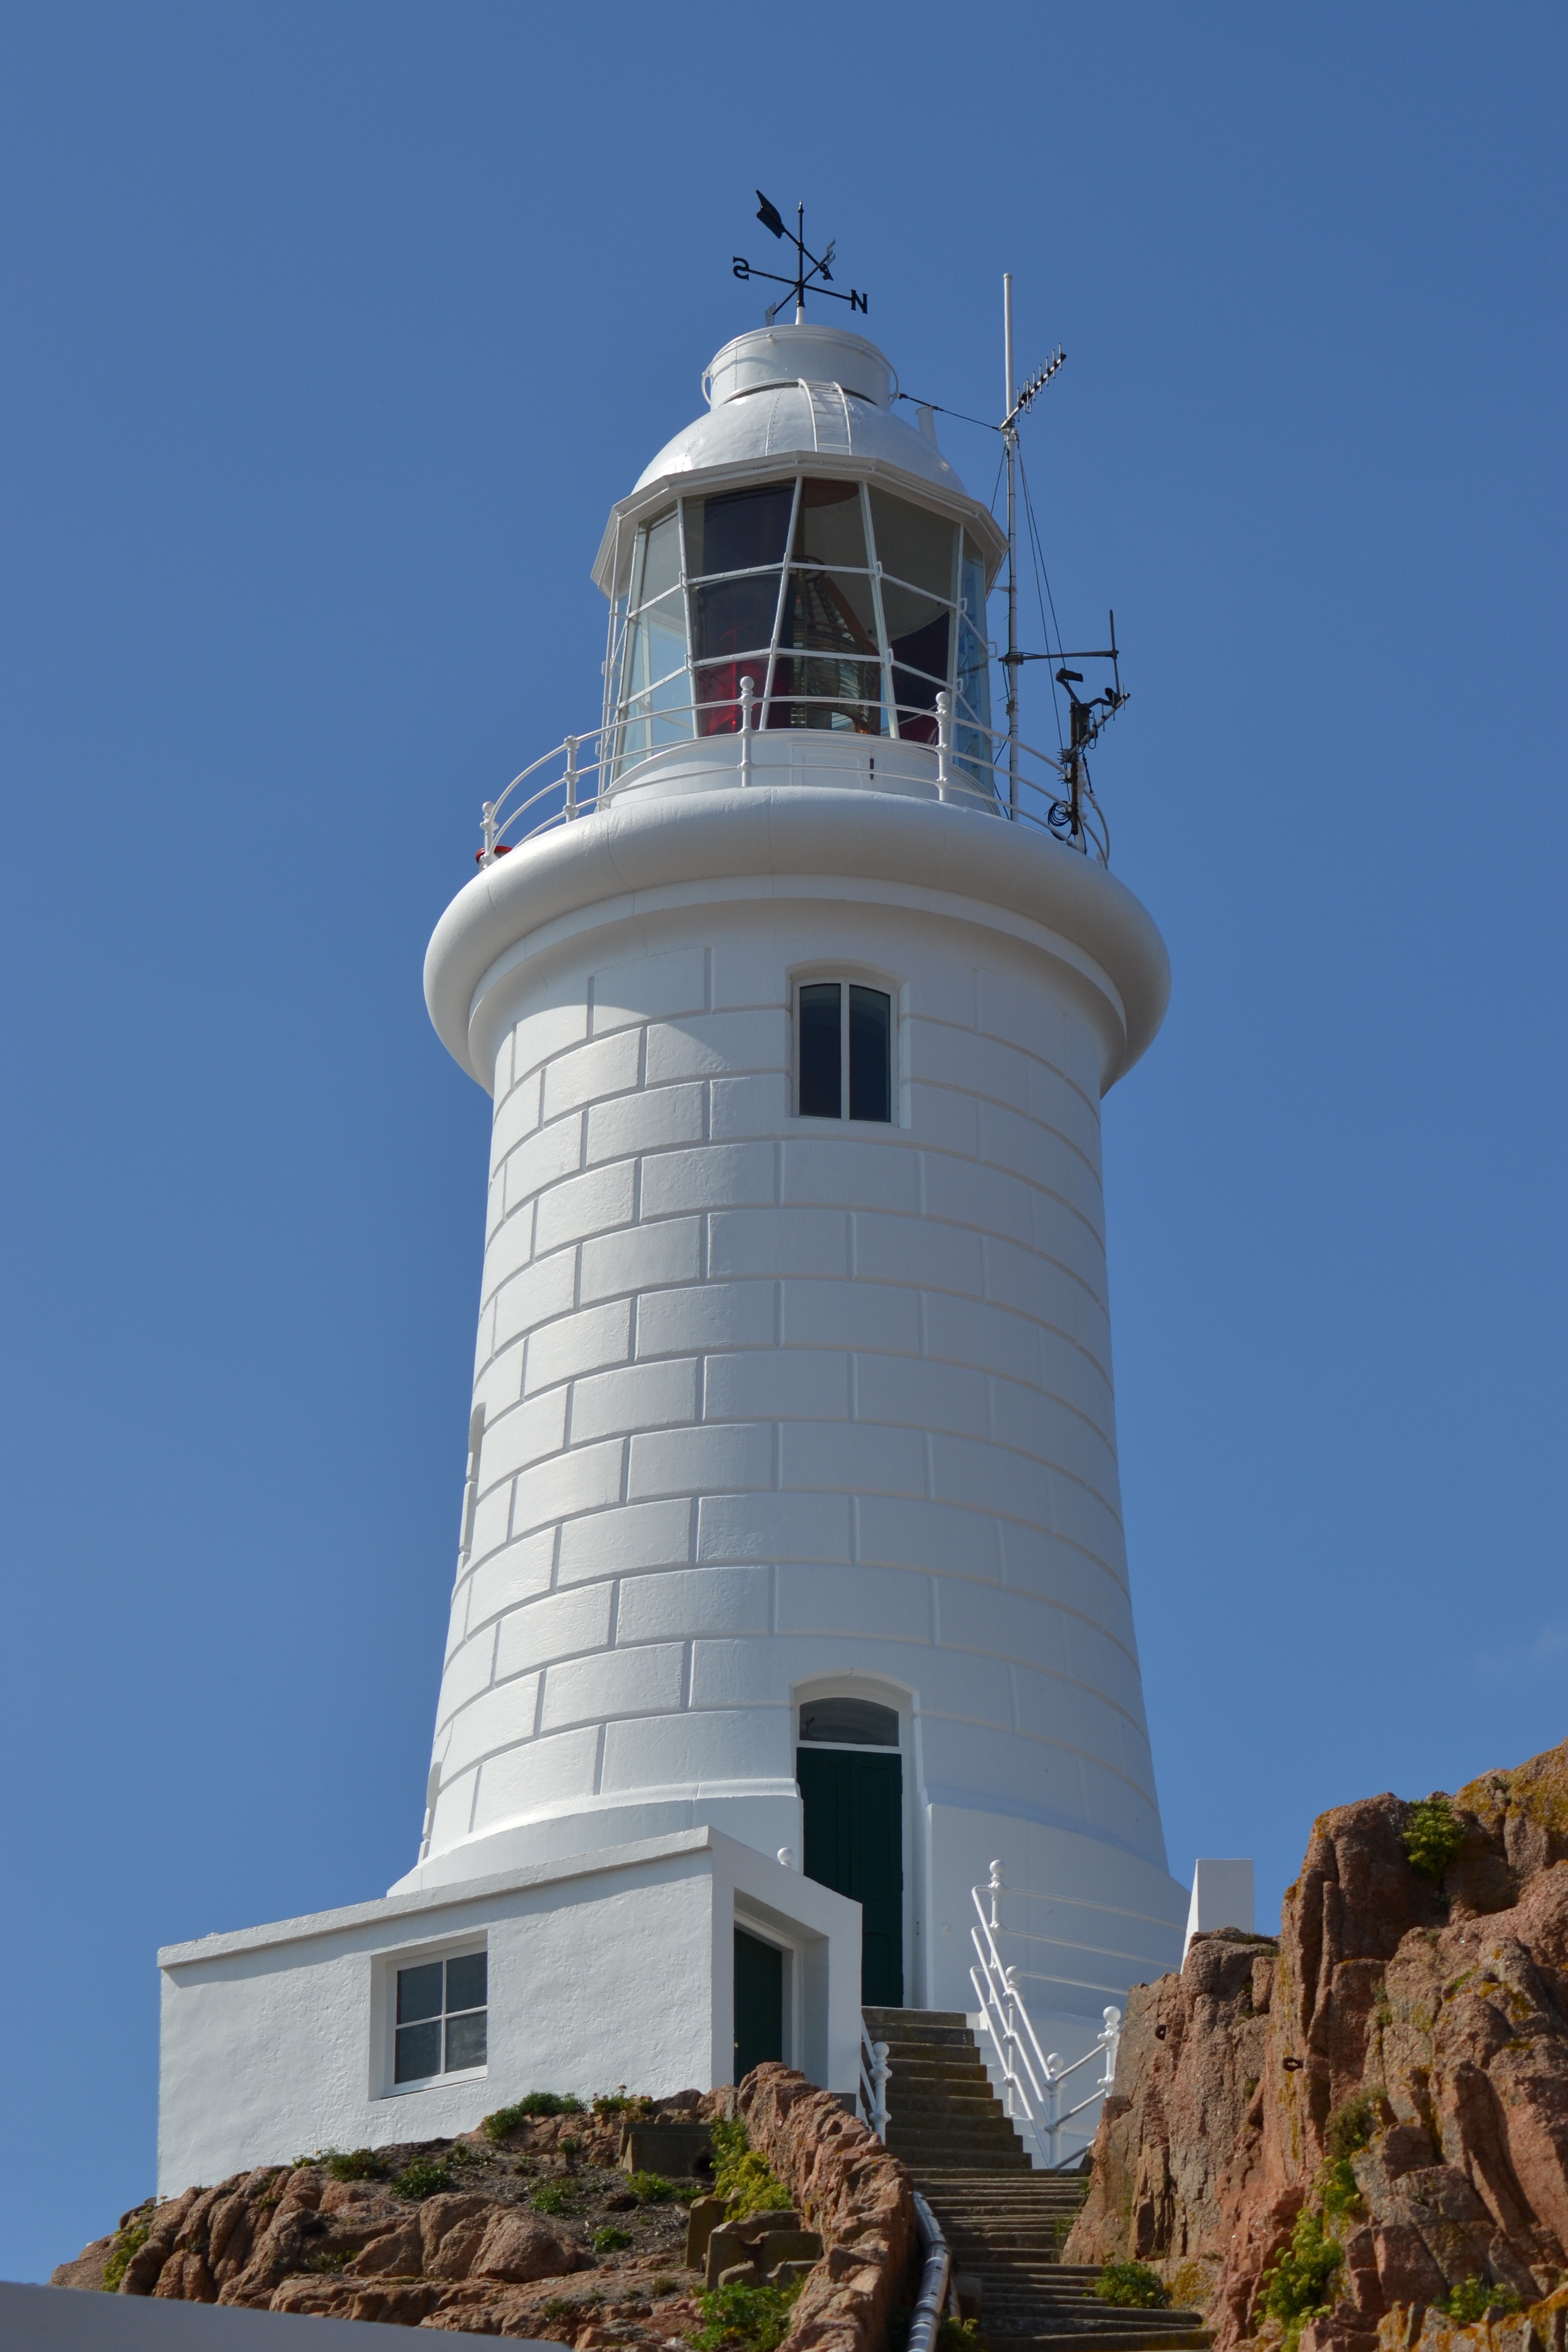
sea, coast, rock, lighthouse, white, tower, blue sky, close up, jersey, channel islands, control tower, concrete block tower, la corbi re